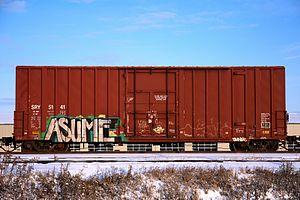
Le Southern Railway of British Columbia est société canadienne de chemin de fer présente dans le sud-ouest de la partie continentale de la Colombie-Britannique.